Transport in Mysore

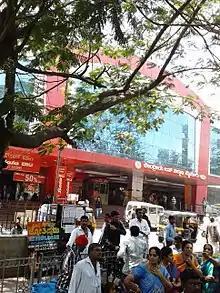
Mysore Rural Bus Stand

A public bicycle-sharing system, Trin Trin, funded partially by the United Nations is popular mode of transport. It is a government project. It is the first public bike-sharing system throughout India. The key objective of Trin Trin is to encourage local commuters, as well as visitors, to use the bicycle in preference to motorized modes of travel and thereby help scale down the multifarious environmental and road-traffic hazards, enhance conveyance convenience, and make local daily commutes economical for the common citizen.